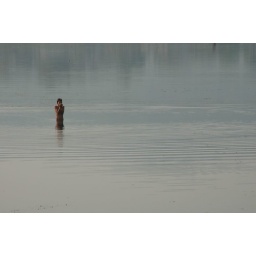
kindje in het lake van Pokhara